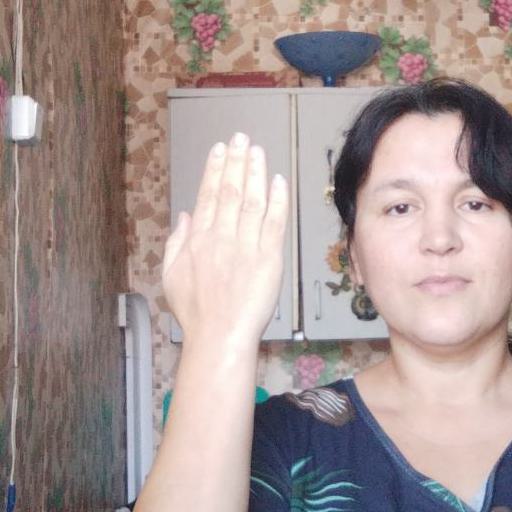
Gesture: stop_inverted